Dănilă Papp

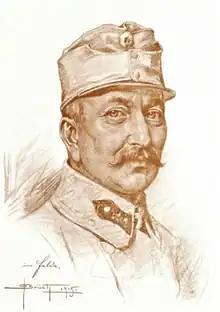
Dănilă ("Daniel") Papp as Oberstleutnant

Dănilă Papp (20 May 1868 – 30 March 1950), appearing with the name Daniel Papp in Austro-Hungarian Army records, was an Austro-Hungarian-born ethnic Romanian officer and later a Romanian General who served during World War I and the Hungarian–Romanian War.